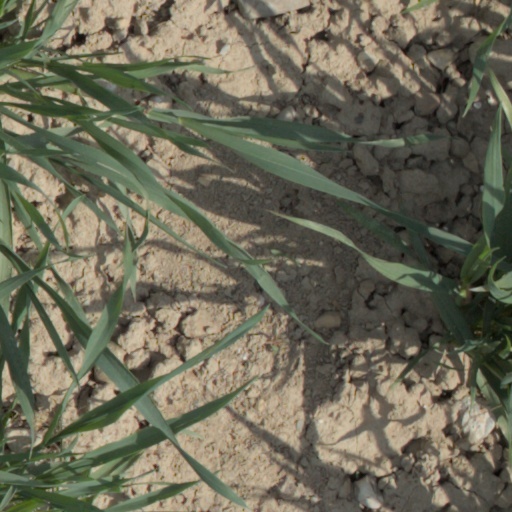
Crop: wheat